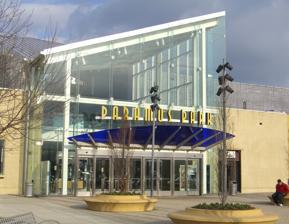
Building: Paramus Park
Country: United States of America
Year built: 1974
Shopping mall in Paramus, New Jersey Paramus Park The west main entrance of Paramus Park Mall, 2009 Location 700 Paramus Park Paramus, New Jersey Coordinates 40°57′28″N 74°04′13″W / 40.957656°N 74.070214°W / 40.957656; -74.070214 Opening date March 14, 1974 ; 50 years ago ( 1974-03-14 ) Developer The Rouse Company Management Brookfield Properties Owner Brookfield Properties No. of stores and services 67 (+ 6 kiosks) No. of anchor tenants On opening: 2 Total retail floor area 770,941 sq ft (71,622.8 m 2 ) No. of floors 1, with a food court located on a second floor (3 in Macy's) Parking 4,500 parking spaces (2016) Public transit access NJ Transit bus: 168, 722, 752, 758, 762 Website www .paramuspark .com Paramus Park is a shopping mall located in Paramus , New Jersey , United States. It opened in 1974, is owned by Brookfield Properties , and has a gross leasable area (GLA) of 770,941 sq ft (71,622.8 m 2 ). Description The second floor food court, as seen in 2009 The Stew Leonard's location at the mall's south wing, which replaced Sears after it closed in 2018 Paramus Park is located on a plot of land between the northbound lanes of Route 17 and the southbound lanes of the Garden State Parkway , approximately 2 miles (3.2 km) from the interchanges of both highways with Route 4 . It is accessible from the northbound Garden State Parkway at exit 163 and at exit 165 in both directions. An entrance to the southbound lanes is located in the mall's rear parking lot. Access off of NJ 17 is available on two access roads. The Sears Drive entrance is only available from the northbound lanes but southbound drivers are able to access A&S Drive via an exit and an overpass constructed specifically for the mall. At 767,000 square feet (71,300 m 2 ) and with about 100 stores, Paramus Park, compared to the larger Garden State Plaza (which is three times its size), is a more regional, destination-oriented mall, with a higher-than-average sales per square foot, estimated by industry experts to be between $400 and $500 per square foot ($4,300 and $5,400/m 2 ) or more. In addition to attracting upscale shoppers and tenants, its smaller stores, lower congestion and location along the Garden State Parkway in an affluent area attracted shoppers responding to the Great Recession of 2007-2009, according to a 2011 NorthJersey.com report. By 2016, estimates were that the mall had tenants for 97 percent of the stores and was bringing in $430 per square foot ($4,600/m 2 ) in sales. The four major malls in the borough—Garden State Plaza (opened in 1957), Bergen Town Center (also 1957), Fashion Center (opened in 1967) and Paramus Park—account for a major portion of the $6 billion in annual retail sales generated in Paramus, more than any other ZIP Code in the United States. Paramus Park gets 6 million visitors annually to its 107 stores. Located in Bergen County , the mall is subject both to the state Blue laws that apply to the entire county by referendum and the borough's stricter ordinance, which require them to be closed on Sundays. Stew Leonard's , Club Pilates, and Glitter and Glam Spa are the only businesses open on Sundays. History Paramus Park was initially one of three enclosed malls in Paramus at the time of its construction. The Fashion Center , which is located near Paramus Park along Route 17, was the first built specifically as a strictly-indoor facility and opened in 1967. The Bergen Mall , located on Route 4 and built in 1957, became the second when the former outdoor mall was enclosed in 1973. (At the time Garden State Plaza , built in 1957, was still an outdoor mall; it completed its conversion to an enclosed mall in 1984.) Paramus Park remains one of three indoor malls in Paramus; the Fashion Center and The Shoppes on IV, the latter constructed after Paramus Park was built, were converted into outdoor shopping plazas. The genesis of the mall dates back to efforts by A&S in mid-1966 to identify a site for a location in Bergen County. From 1969 to 1971, Federated Department Stores and The Rouse Company , which had been selected to develop the mall, acquired land for the mall itself, as well as to create a bridge connecting the site to Route 17. The mall opened on March 14, 1974, with a 300,000 sq ft (28,000 m 2 ) Abraham & Straus (since turned into a Macy's store) and Sears (which did not open until August) as anchors and space for 120 specialty stores. The Paramus High School Marching Band played at the grand opening. The mall's second-floor food court was an innovation, and is now credited as the first successful shopping mall food court. A Fortunoff opened at the store in 1977. The mall is shaped as a four-legged zigzag, with an anchor store at each end and the mezzanine-level food court encircling an atrium which featured 6,000 US gallons (23,000 L; 5,000 imp gal) of water flowing each minute over a 30-foot (9.1 m) terraced waterfall surrounded by vegetation and punctuated by a pair of escalators; claimed to be the nation's second largest, tens of thousands of coins were tossed into the artificial waterfall, with nearly $3,500 collected in the mall's first year. In its first 25 years, some 12 million coins had been collected from the waterfall, with an average of $400 per month donated from the proceeds to charitable organizations in the area. A stairway and a glass elevator surrounded by terraced gardens rounded out the access points to the second level food court until 1999 when it was demolished due to long lines, and replaced by two new elevators which were relocated. The food court has been very popular at the lunch hour with the area office workers. The garden-like design was prevalent throughout the rest of the mall. Trees lined the main promenade of the mall, along with park benches; all under large skylights. Two small courtyards were at the other leg intersections; one hosted a carousel and the other a lowered seating area with a bronze statue of a turkey, standing 10 feet (3.0 m) in height. The turkey statue was inspired by the name of the town from which the mall gets its name. Paramus comes from the Lenni Lenape Native American word meaning "land of the wild turkey" or "place of fertile soil". The last carousel was installed during the 1990s. The carousel was installed by Peter and Tony Bowen of Bowen Accountants in 1976, when at the time the play area was considered dangerous and was the site of a number of child injuries. The carousel was removed in August 2013 so that the mall could use that space for other purposes. Paramus Park is mentioned in the lyrics of the 1977 Dean Friedman song "Ariel". The two characters in the song were "standing by the waterfall at Paramus Park". In 1986, Paramus Park was the site of an innovative McDonald's restaurant in its food court , which featured a décor with oak trim, pastel tiles and marble counters, in lieu of the traditional plastic interior in primary colors. The facility cost $650,000 to construct, 40% more than a typical McDonald's, and was designed to create more of the feel of an upscale restaurant. Closed in 2000, it was replaced by a walk-up. The McDonald's location closed in the 2010s and was replaced by a Burger King . Restrooms are now located in its former location. A Claire's store was opened in 1988, and closed in 2006. Hanson 's 1997 video "Tulsa, Tokyo & the Middle of Nowhere", features the band traveling to Paramus Park on May 7, 1997, performing in the food court in front of over 6,000 screaming fans; the performance had been promoted by radio station WHTZ , which had anticipated a crowd numbering in the hundreds, not the thousands who showed up. The performance was Hanson's first public appearance after the release of " MMMBop ". In 2004, General Growth Properties acquired Rouse Co., which owned Paramus Park, as well as other malls in the state, including Willowbrook Mall in Wayne and Woodbridge Center in Woodbridge Township . During the Great Recession of 2007-2009, the mall's smaller stores, historical lower congestion and location along the Garden State Parkway in an affluent area attracted upscale shoppers and tenants that had previously shifted away from smaller malls in lieu of the larger ones in the area, such as Westfield Garden State Plaza, according to a 2011 NorthJersey.com report. The mall received approval in 2008 for a new 88,650-square-foot (8,236 m 2 ) lifestyle center on the west side of the mall, which would have more of a "main street" feel for shoppers. In 2011 the Foot Locker complex store was closed as L.L. Bean decided to begin leasing the space. The store opened in November 2011. In May 2013, following a unanimous vote from the local zoning board, plans began to construct a 13-screen movie theater on 88,000 square feet (8,200 m 2 ) of space to be added the west side of the mall, attached to the food court. This would have been a Regal Cinemas movie theater. In October 2017, it was reported that the Sears department store that had served as an anchor store since the mall opened in 1974 would be replaced by a Stew Leonard's supermarket on the first floor and a 12-screen Regal Cinemas theater on the second floor. On December 7, mall representatives appeared at a public hearing to request approval by zoning officials to convert the aging Sears department store into a Stew Leonard's supermarket and movie theater. By 2019, NJ.com , the completed 80,000-square-foot (7,400 m 2 ) supermarket, the first one built by Stew Leonard's in New Jersey, had "transformed Paramus Park Mall into a different kind of destination"  by providing a new option for grocery shoppers. In 2018, Uniqlo announced that it would open at the mall after moving from Garden State Plaza . References